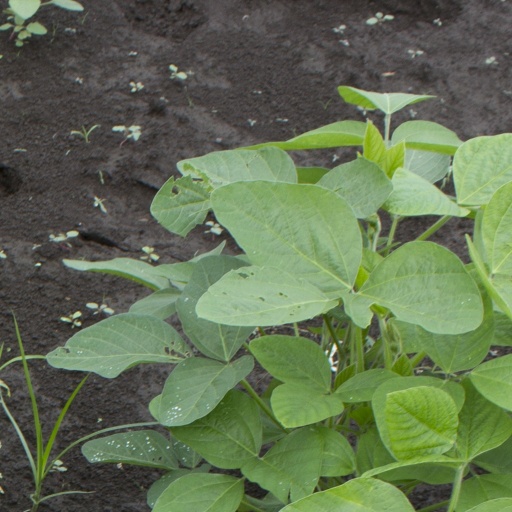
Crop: soybean